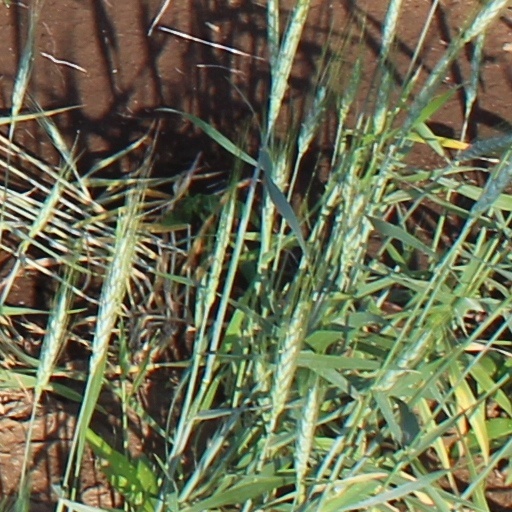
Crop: wheat